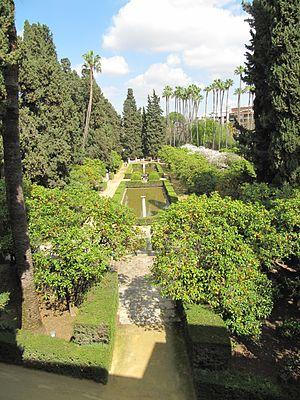
L'alcazar de Séville est un palais fortifié construit à Séville par les Omeyyades d'Espagne et modifié à plusieurs reprises pendant et après la période musulmane. Il est considéré comme l'exemple le plus brillant de l'architecture mudéjar sur la péninsule Ibérique. La famille royale d'Espagne utilisait encore récemment l'étage, mais préfère actuellement l'hôtel Alphonse XIII à côté. Pour indiquer leur présence, le drapeau de l'entrée touristique est baissé.